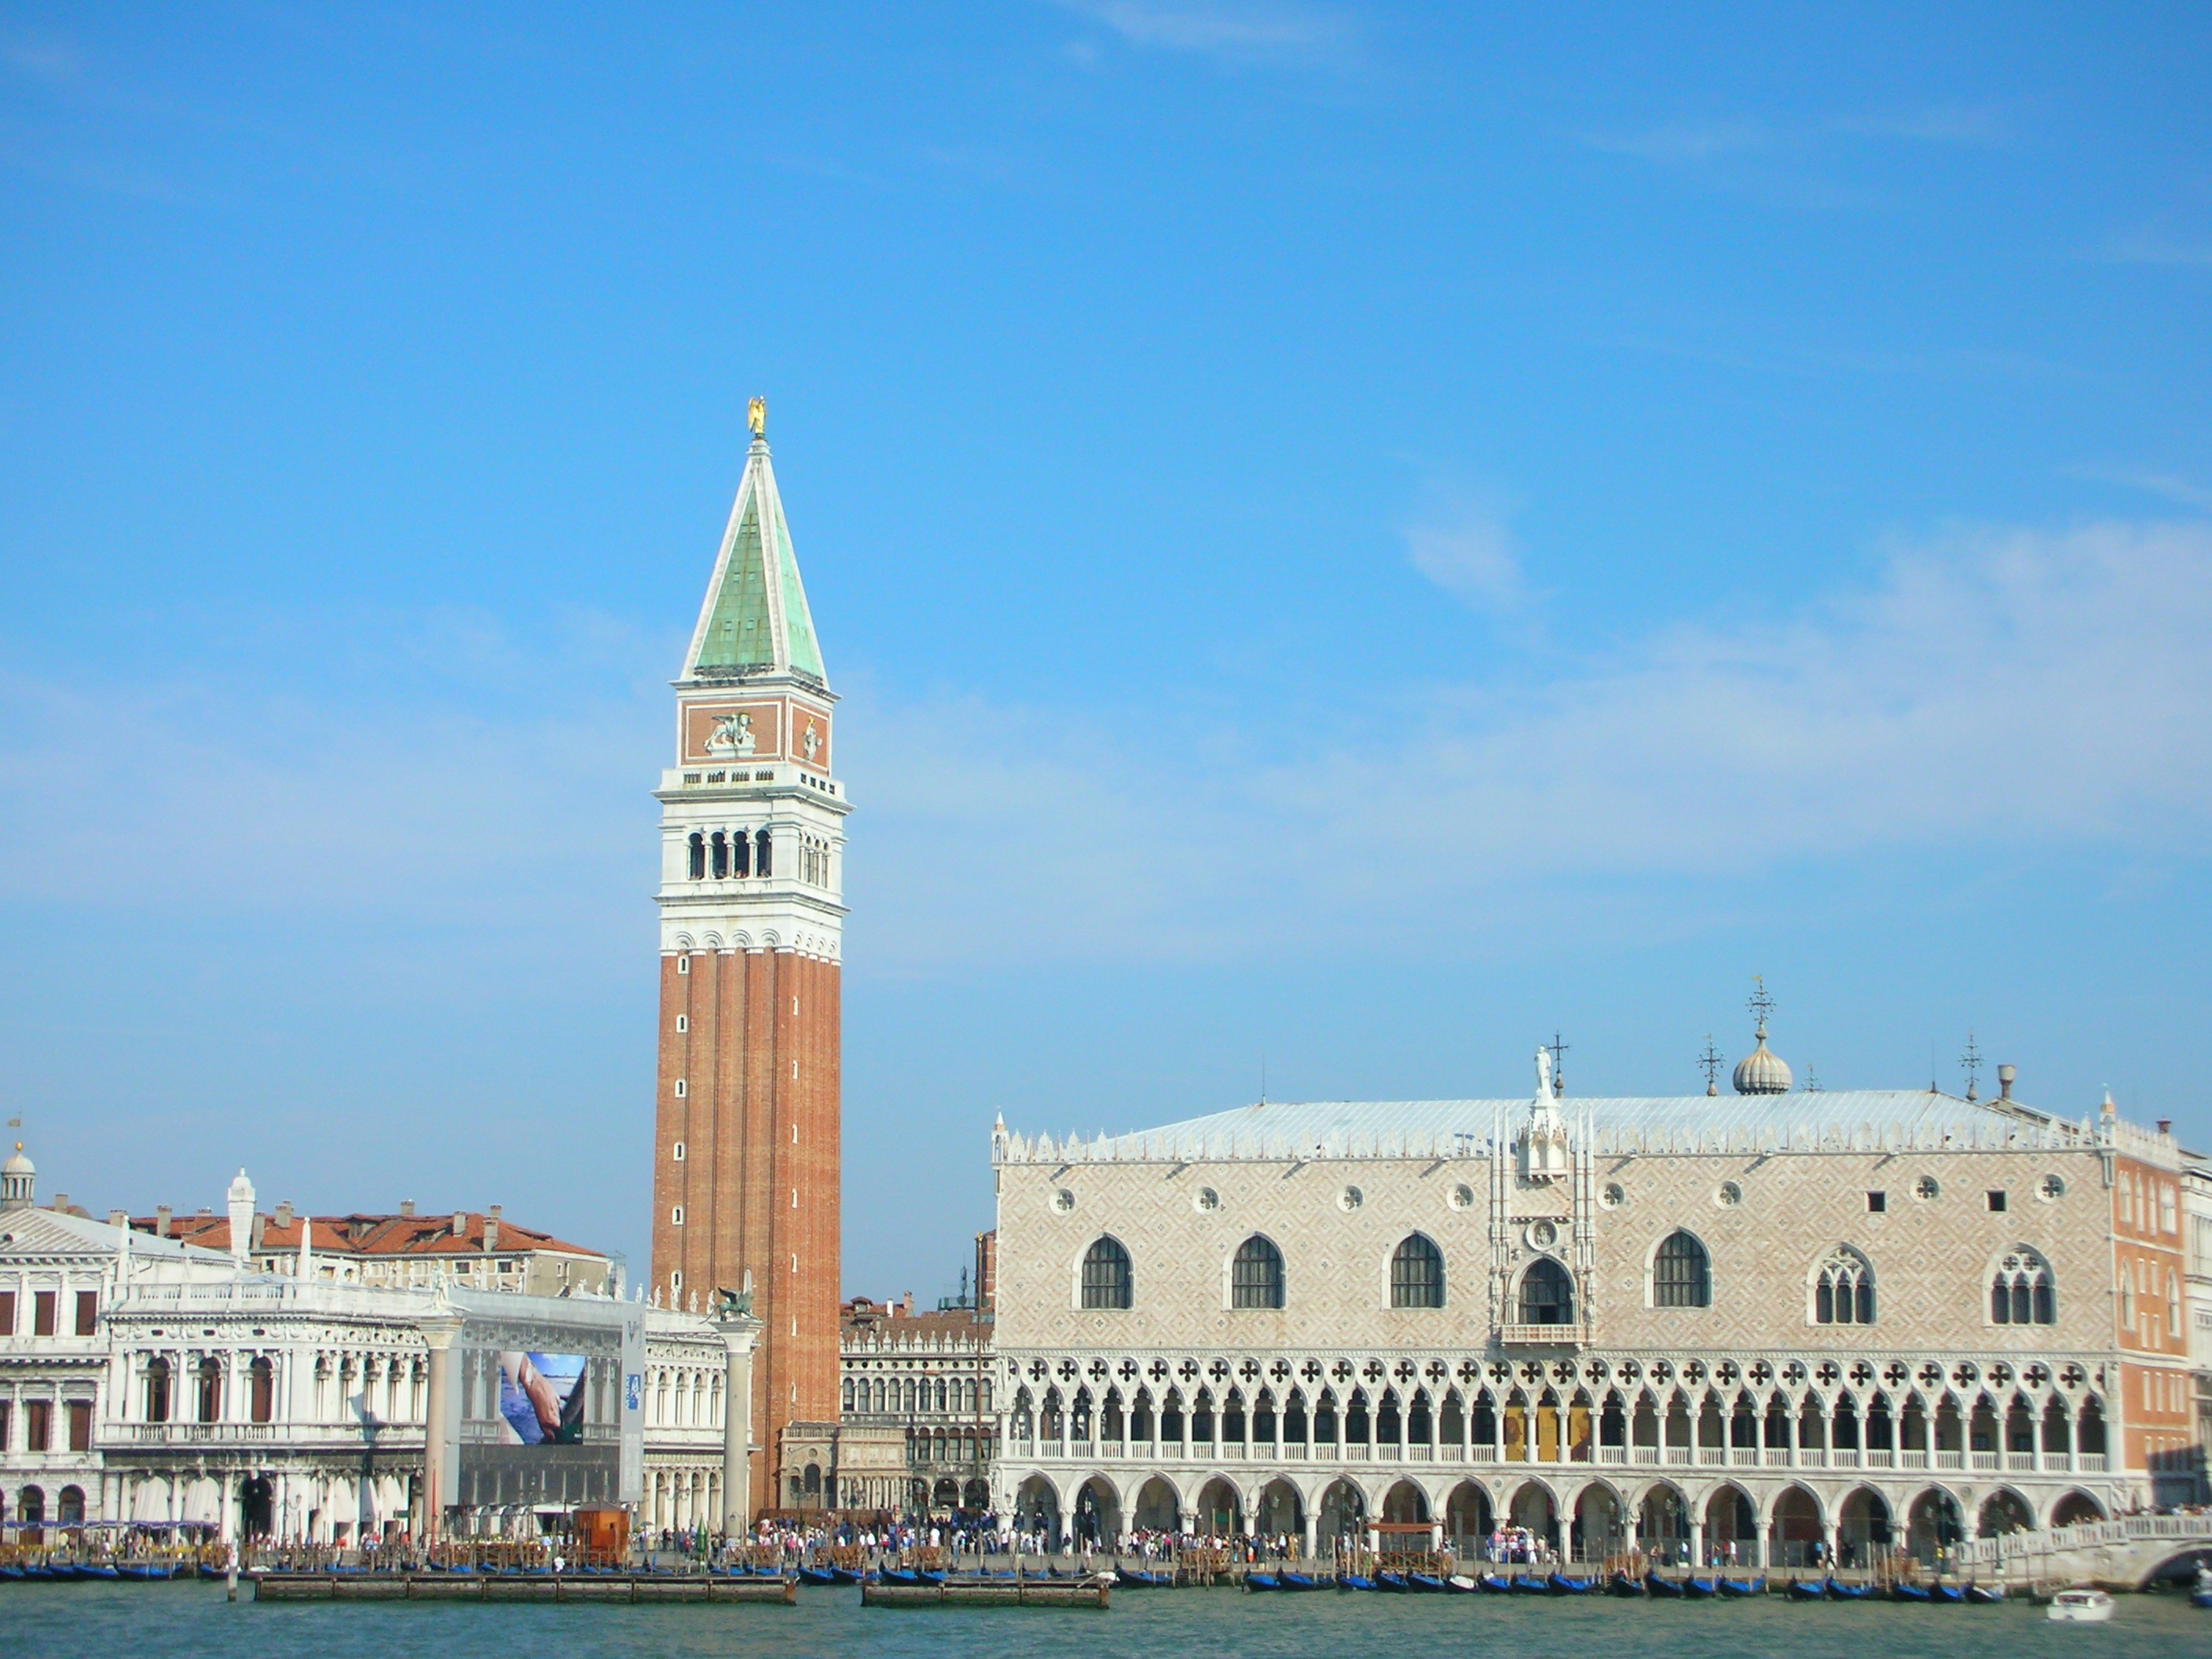
sea, water, sun, city, cityscape, vehicle, landmark, italy, venice, tourism, place of worship, holidays, steeple, venezia, promenade, campanile, tours, doge's palace, st mark's square, markus tower, piazzetta san marco